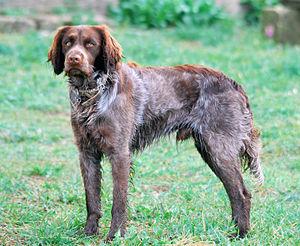
jeune épagneul de Saint Usuge
L'épagneul de Saint-Usuge est une race d'Epagneul originaire de la région de Bresse en France. La race a des origines remontant au moins au XVIᵉ siècle, mais qui a presque disparu à la fin de la Seconde Guerre mondiale. Grâce aux efforts de Robert Billard, la race est réapparue au cours de la seconde moitié du XXᵉ siècle. Son club de race national a été fondé en 1990. La race a été reconnue par la société centrale canine en 2003.